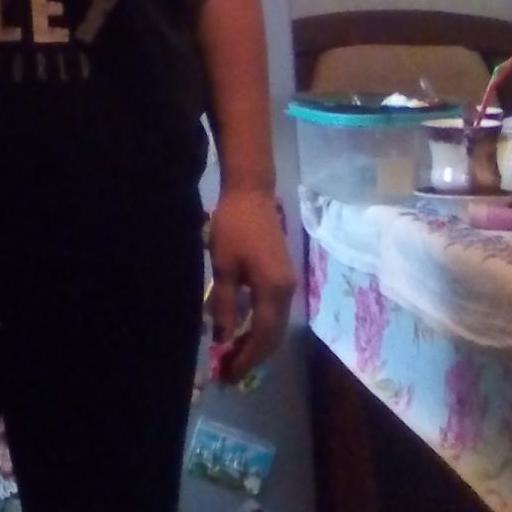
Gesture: no_gesture